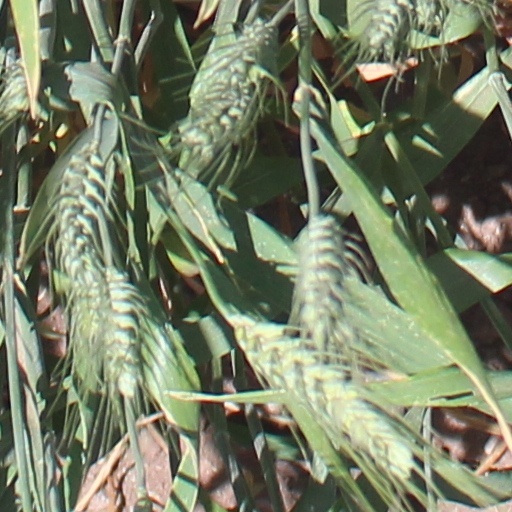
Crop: wheat